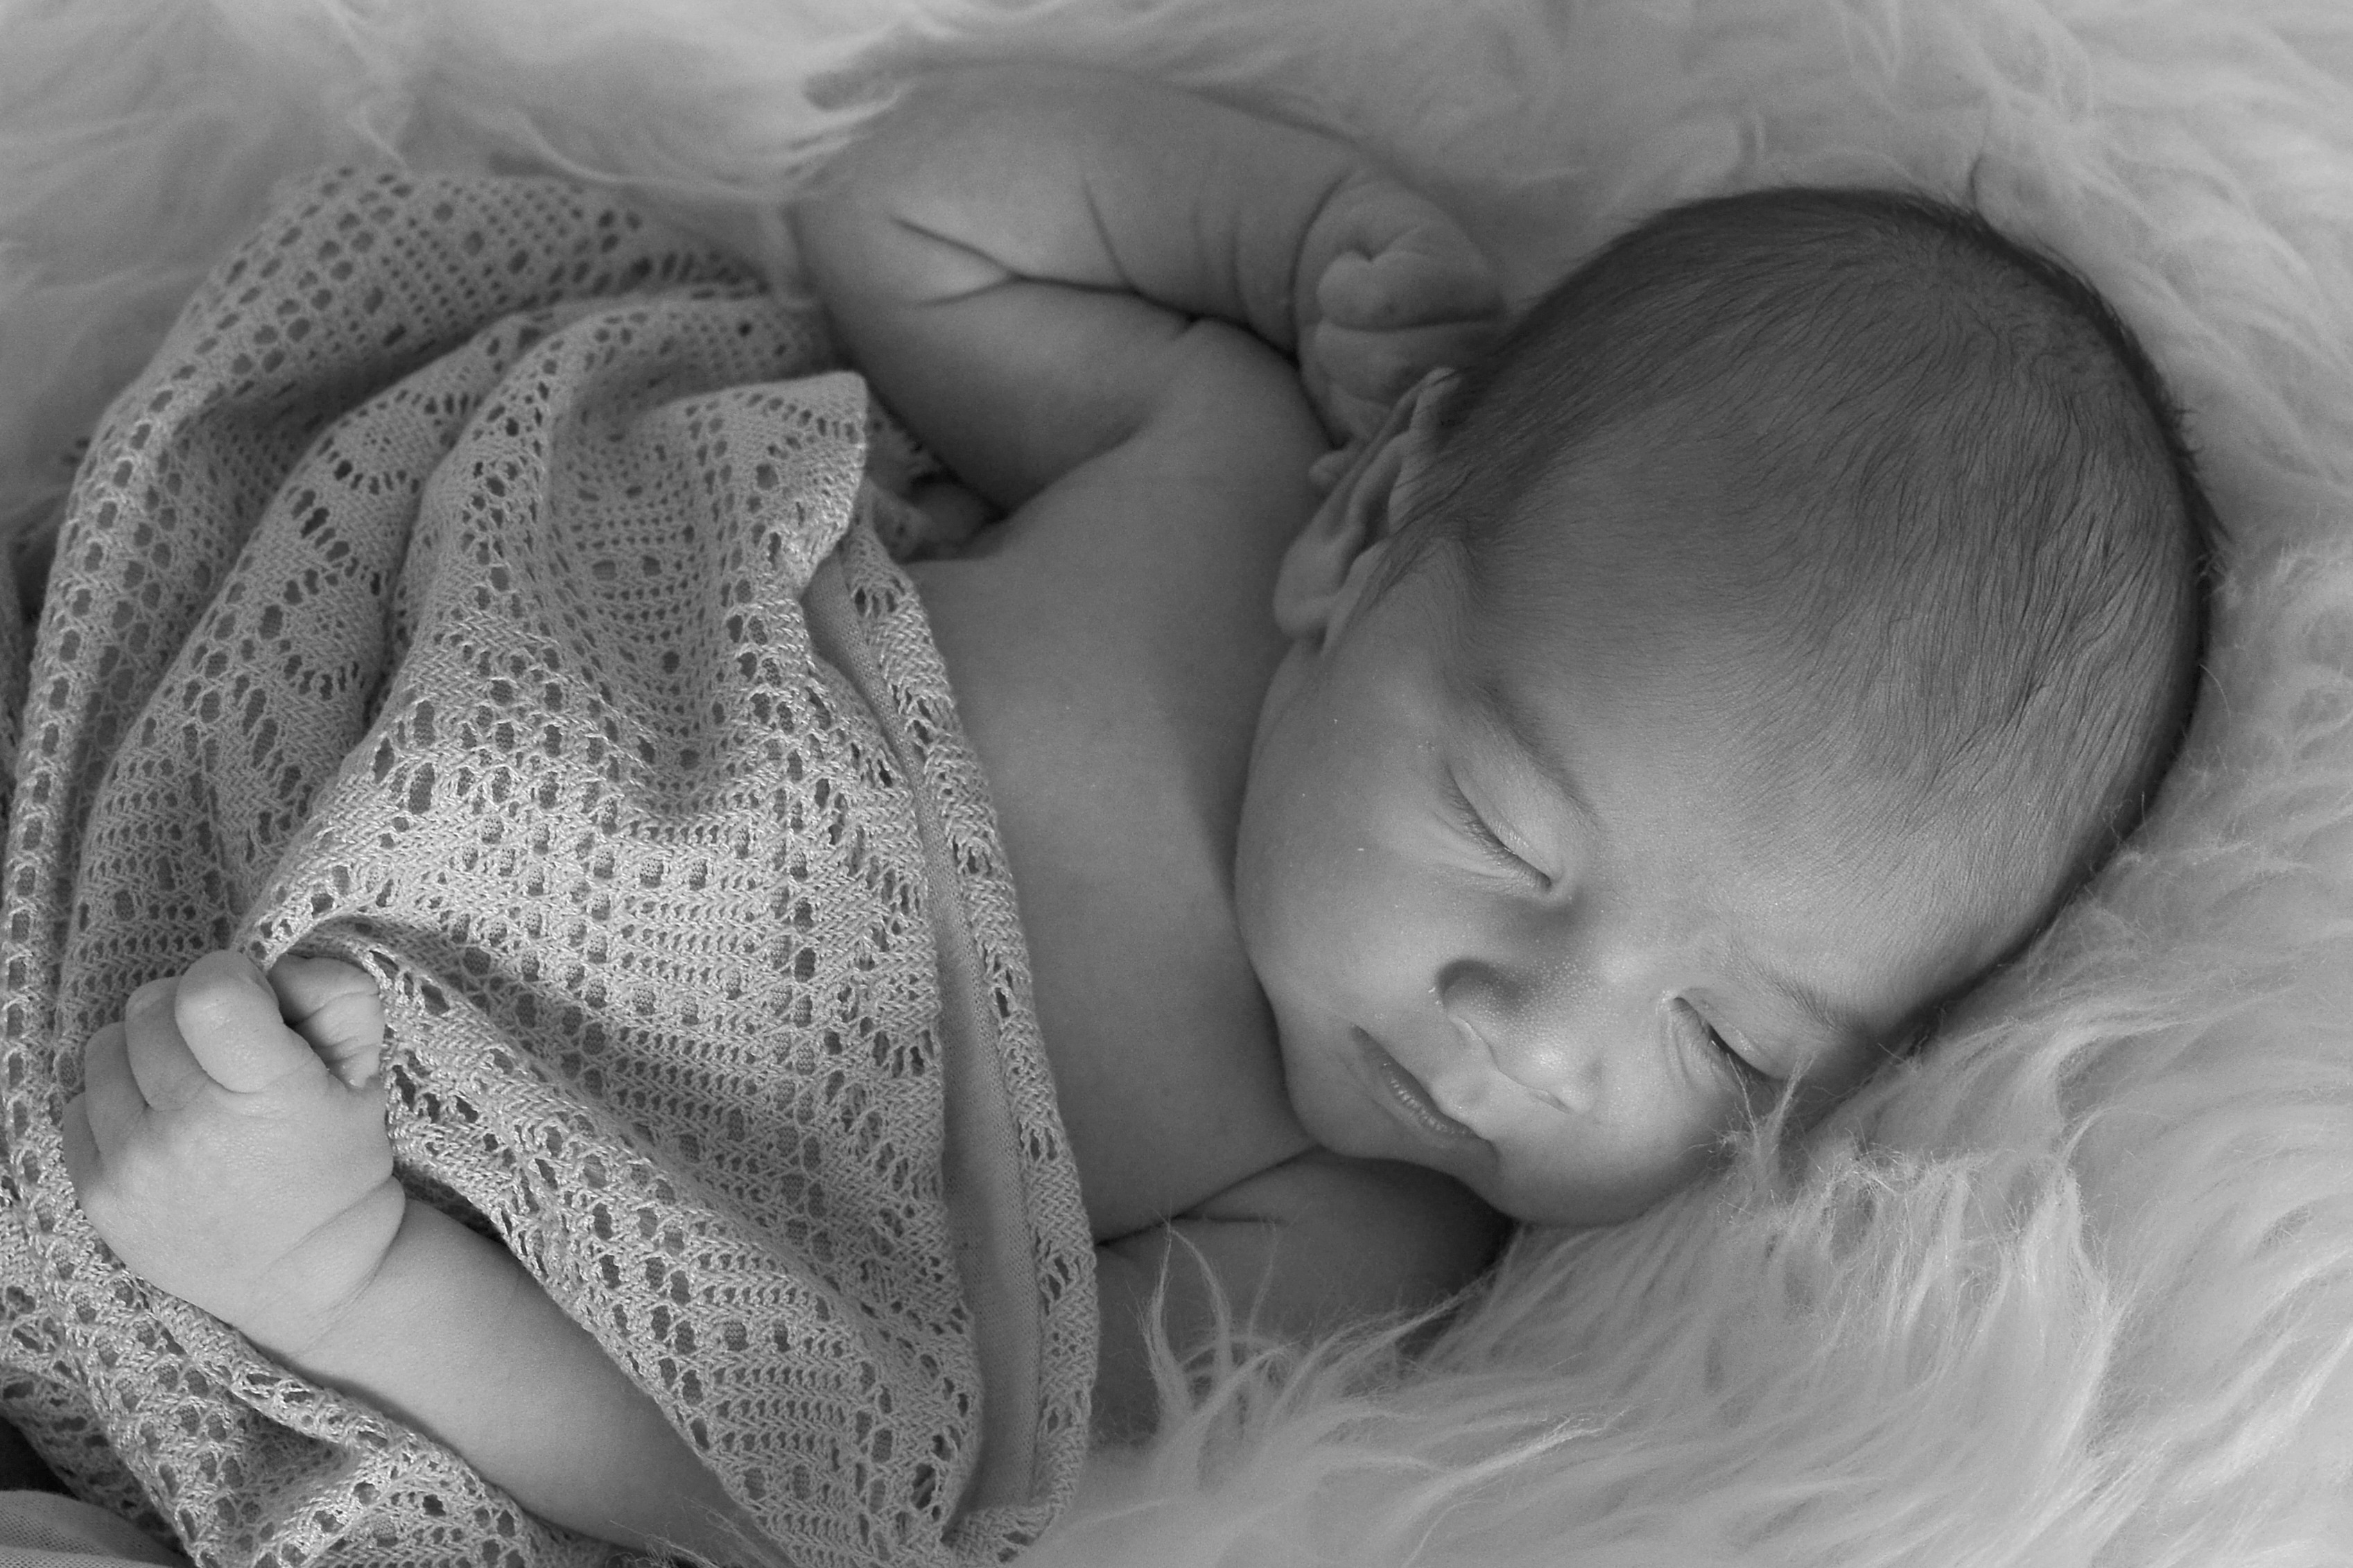
person, black and white, woman, photography, boy, portrait, sleeping, peaceful, child, monochrome, baby, nap, close up, sleep, infant, newborn, eye, skin, interaction, monochrome photography, portrait photography